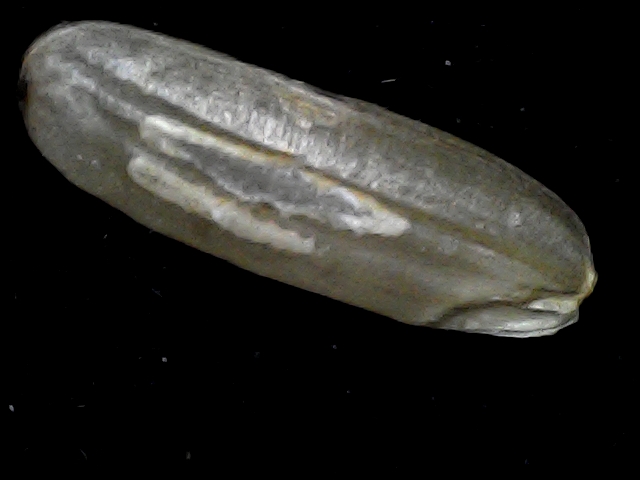
Rice variety: BR23